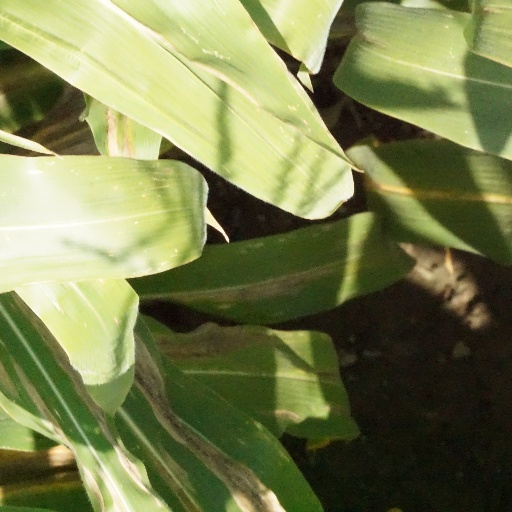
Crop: maize; corn